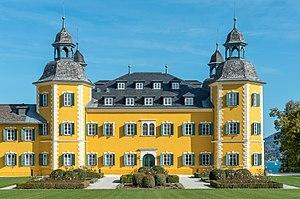
Velden am Wörther See est une commune autrichienne du district de Villach-Land en Carinthie.